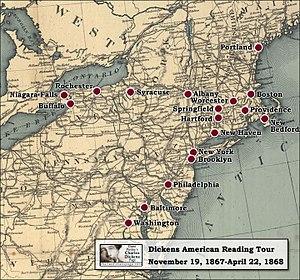
Charles John Huffam Dickens, né à Landport, près de Portsmouth, dans le Hampshire, comté de la côte sud de l'Angleterre, le 7 février 1812 et mort à Gad's Hill Place à Higham dans le Kent, le 9 juin 1870, est considéré comme le plus grand romancier de l'époque victorienne. Dès ses premiers écrits, il est devenu immensément célèbre, sa popularité ne cessant de croître au fil de ses publications.